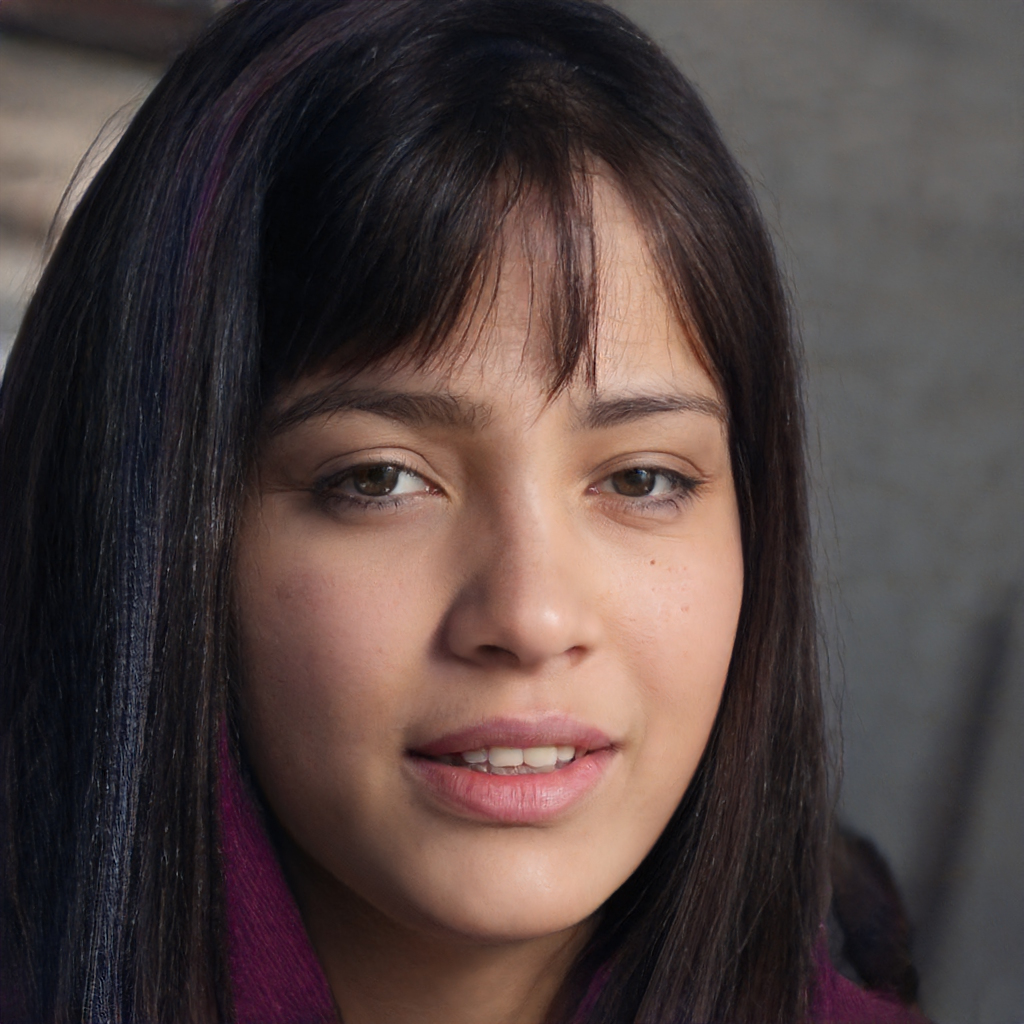
Label: Colored